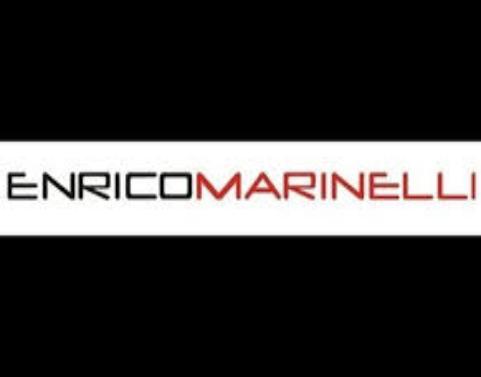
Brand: A. Marinelli
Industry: Food